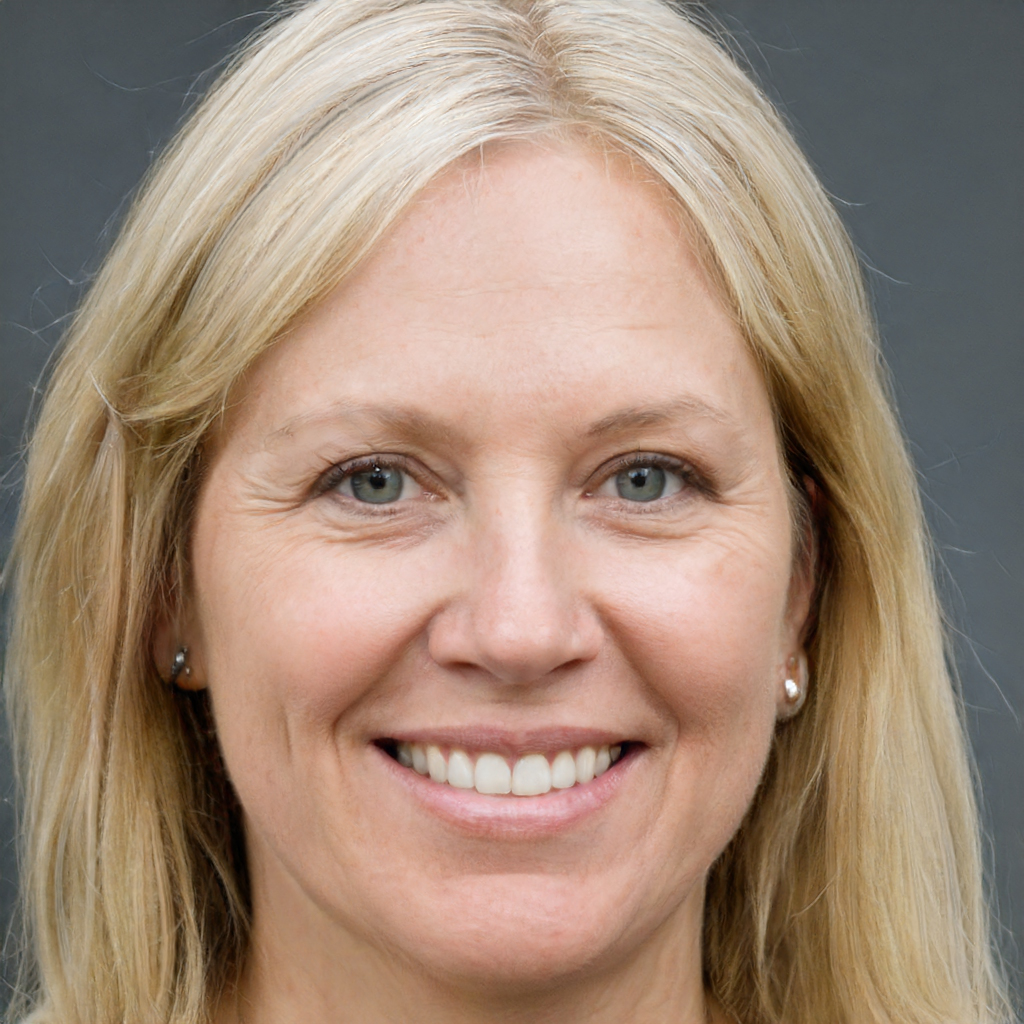
Gender: Female